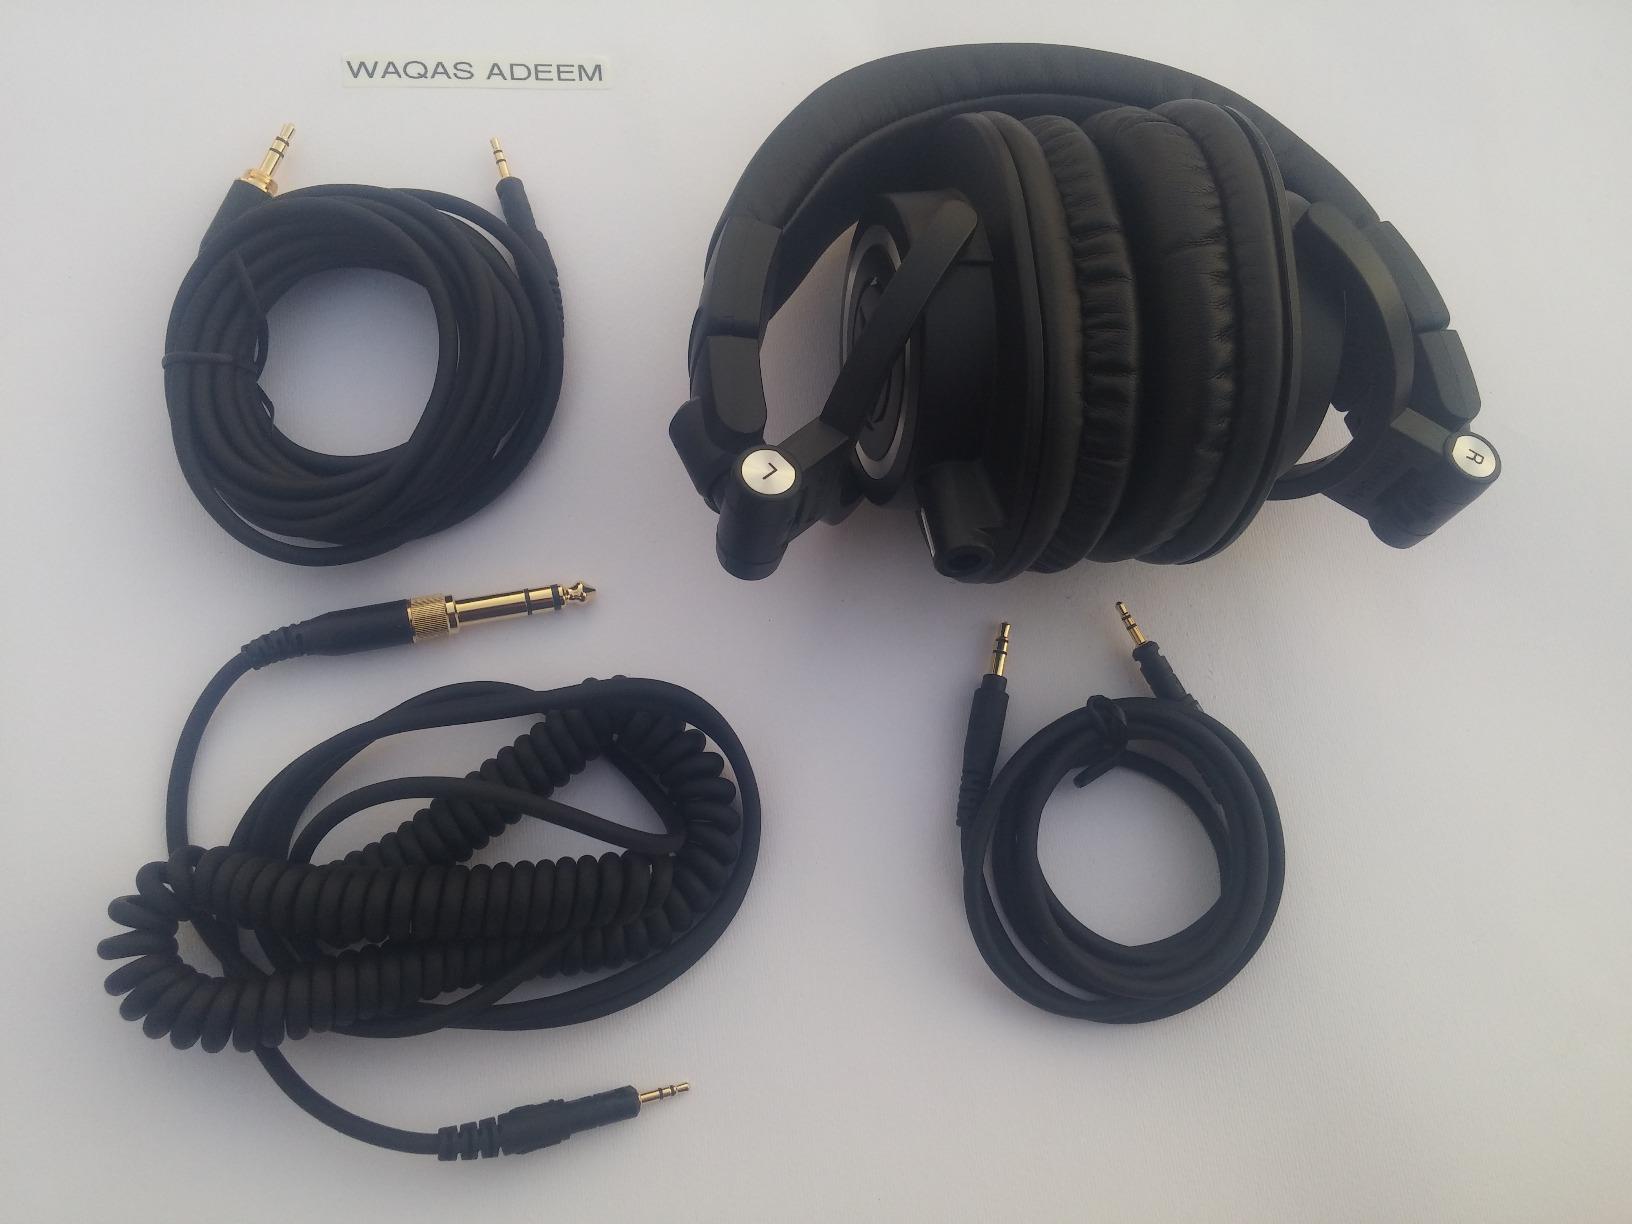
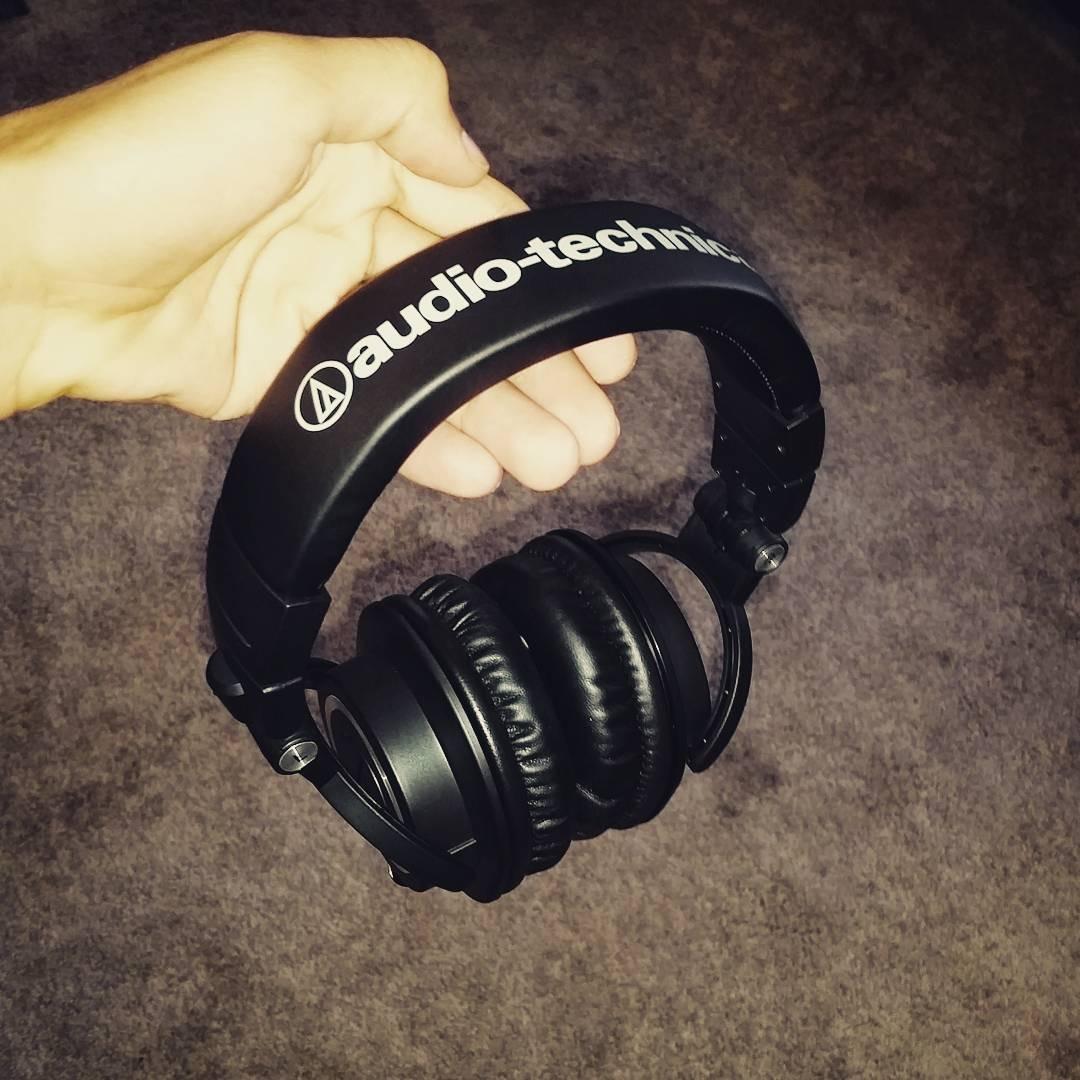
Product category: headphones
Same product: yes